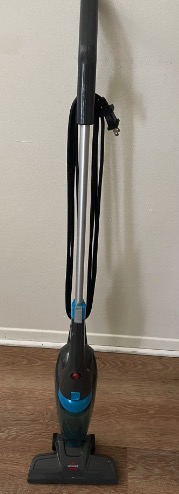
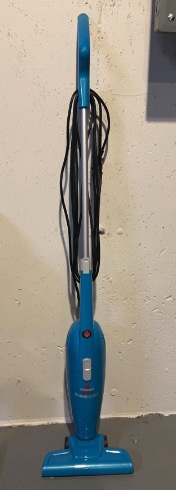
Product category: items_vacuum
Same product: no